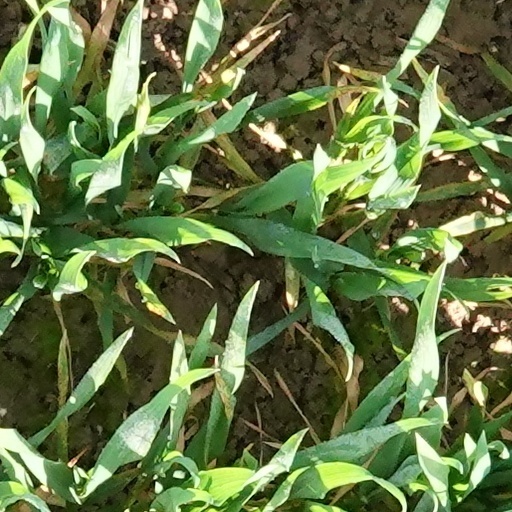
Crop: wheat